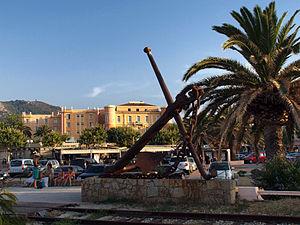
L'Île-Rousse (Corse) - L'hôtel Napoléon Bonaparte au Centre-ville et dont le jardin est inscrit à l'inventaire général du patrimoine culturel
L'Île-Rousse est une commune française située dans la circonscription départementale de la Haute-Corse et le territoire de la collectivité de Corse. La ville appartient à la piève d'Aregno, en Balagne.